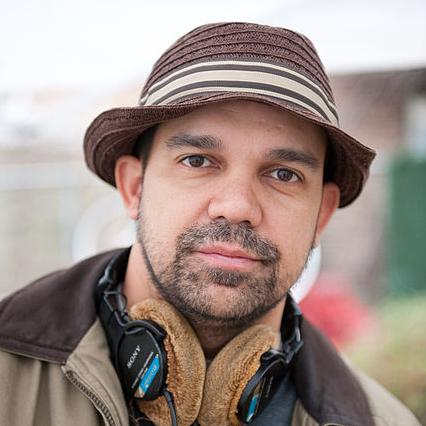
Age: 39